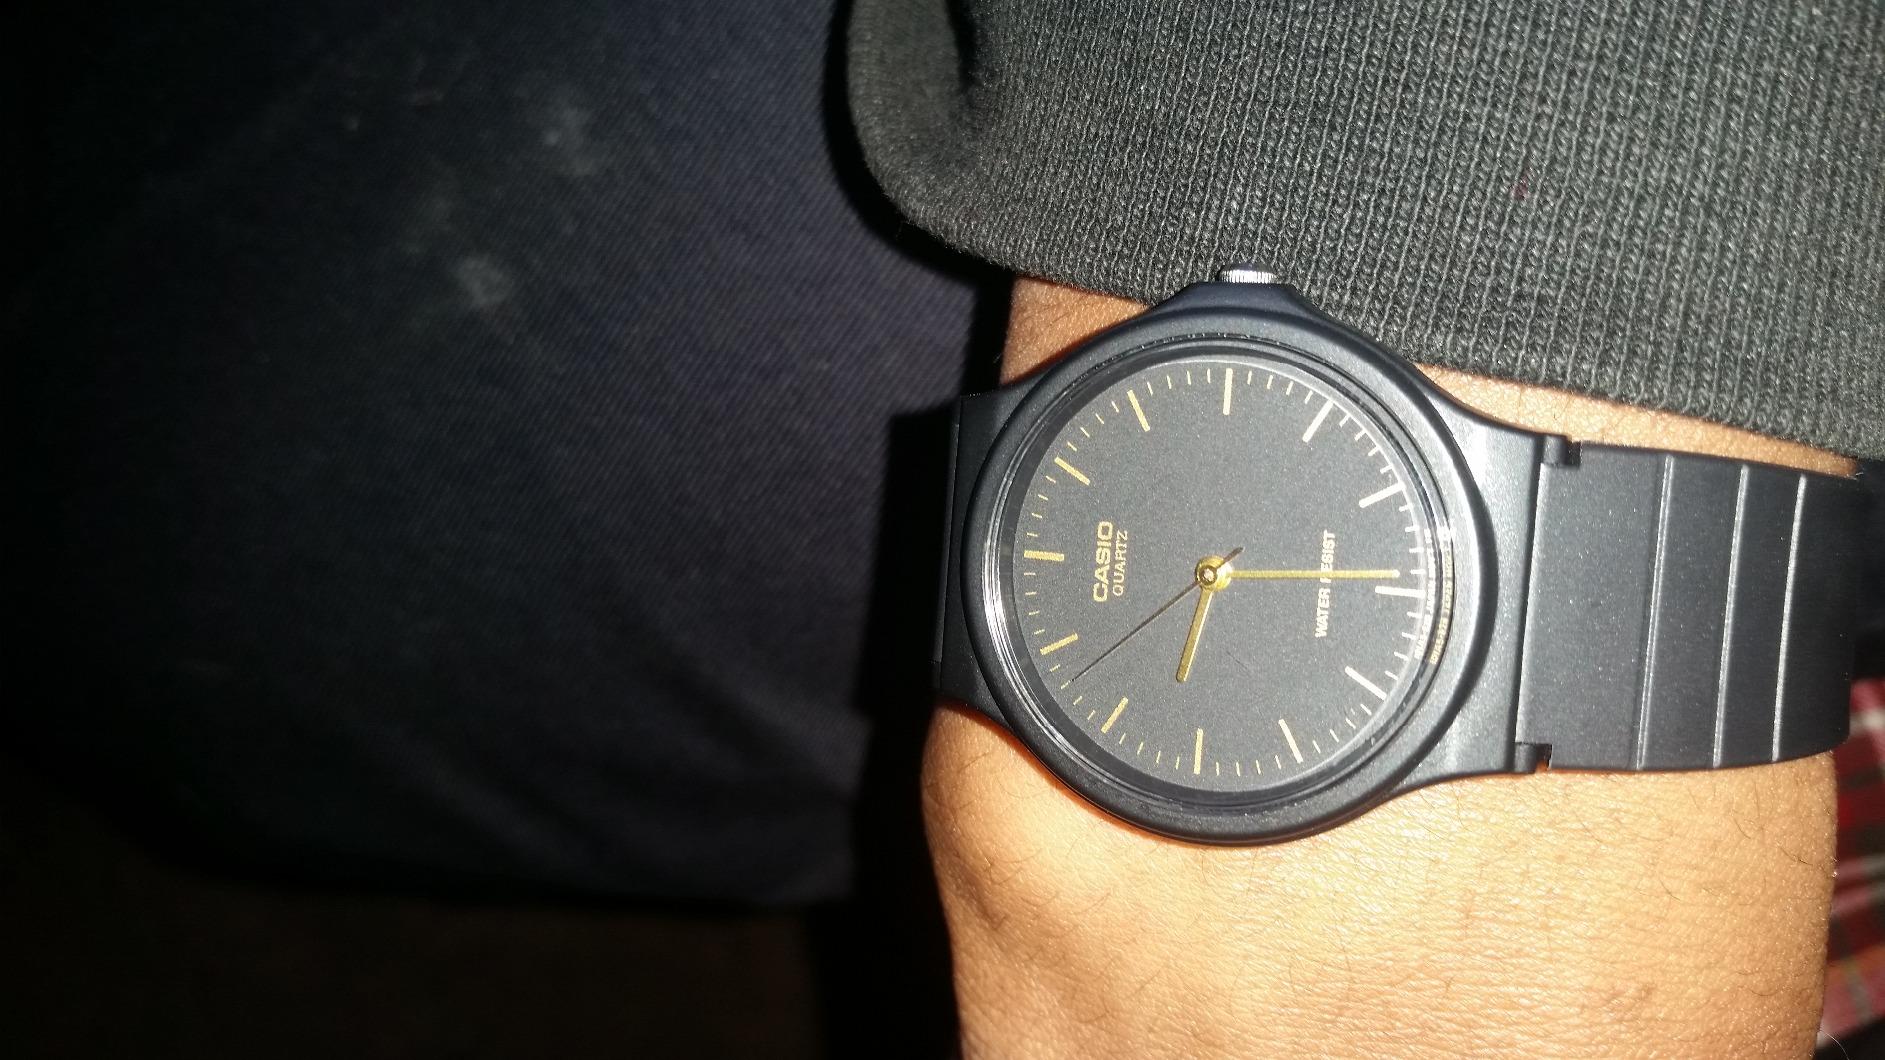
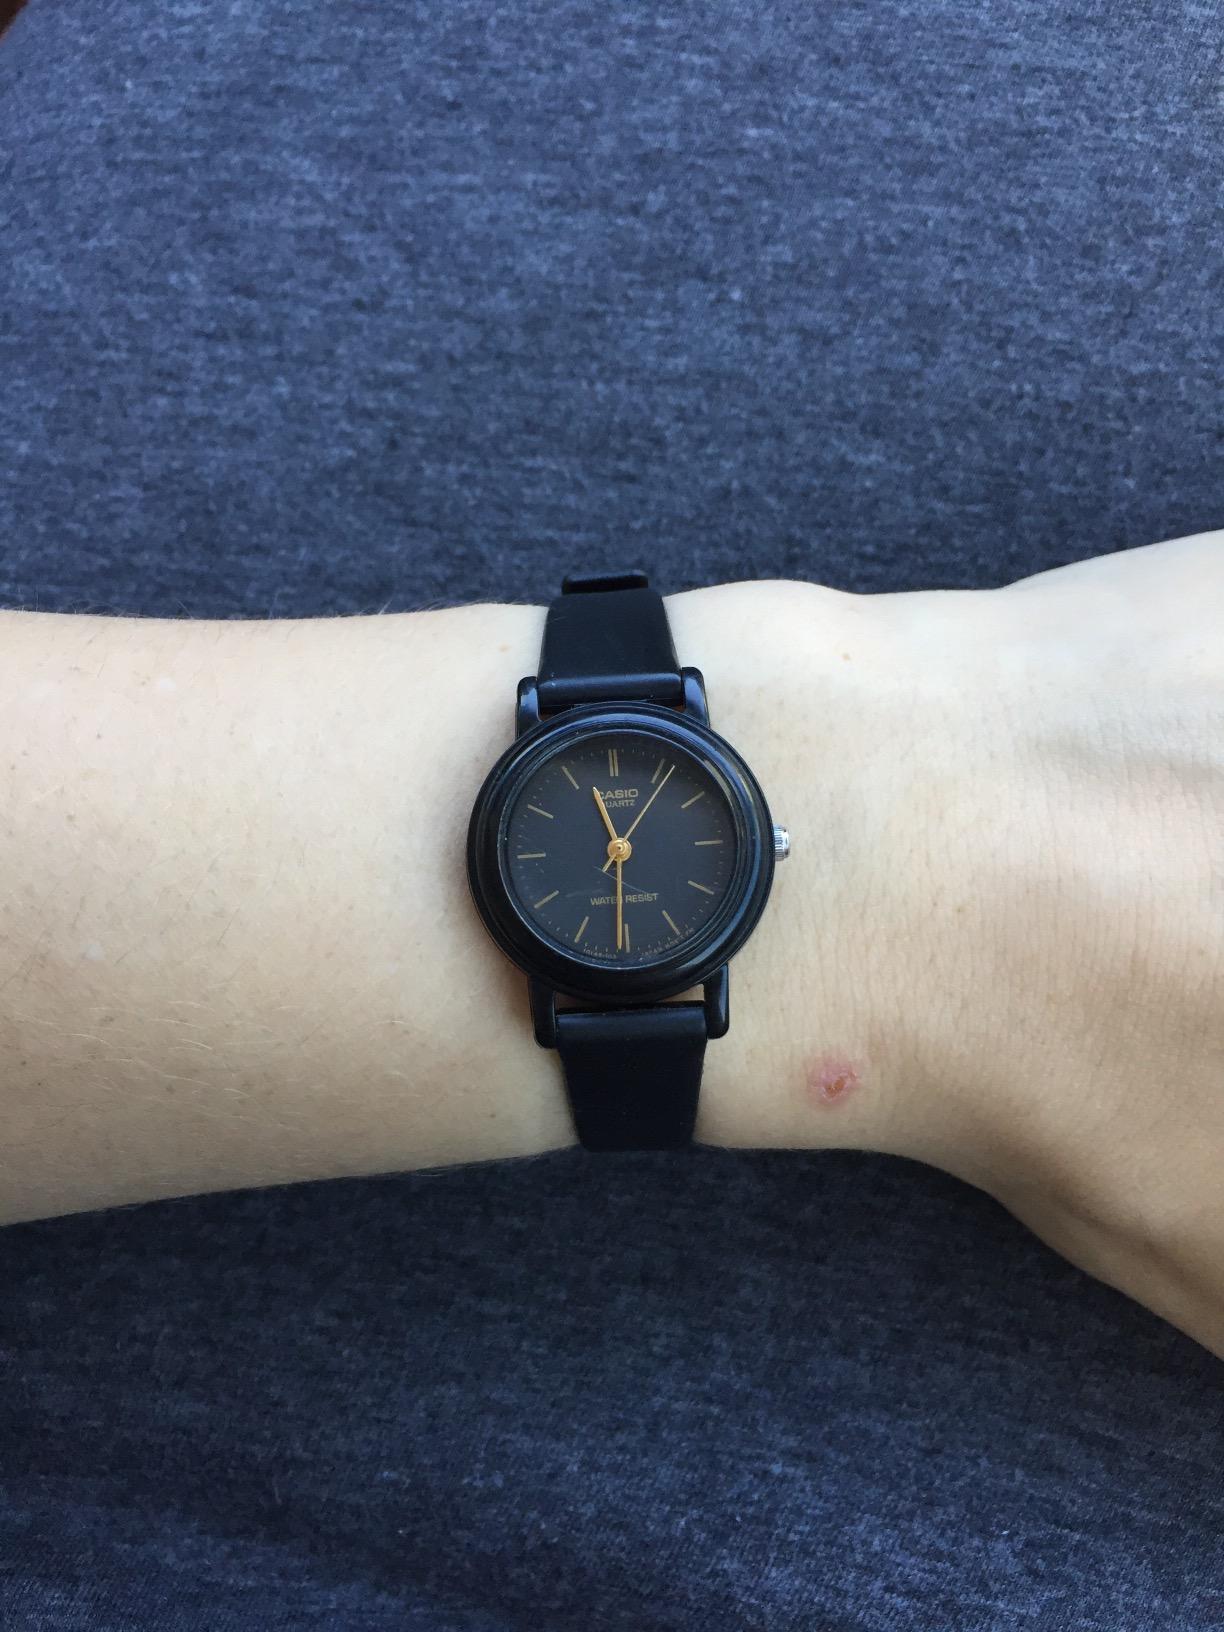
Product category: accessories_watch
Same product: no